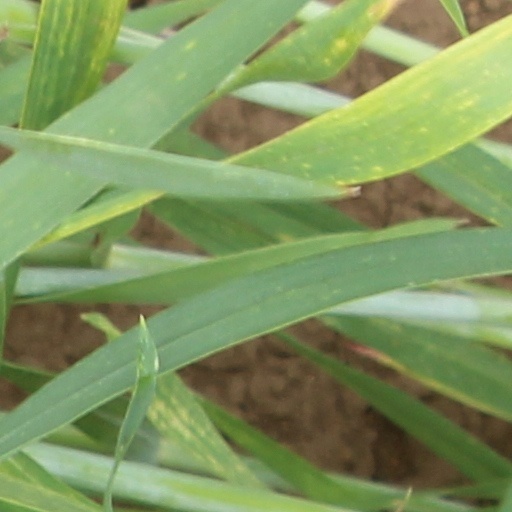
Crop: wheat